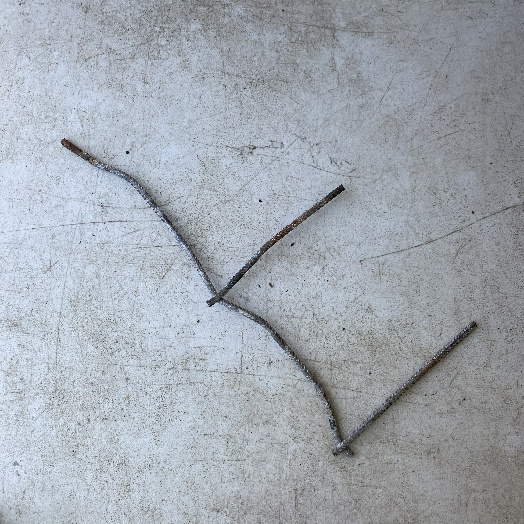
Label: Metal